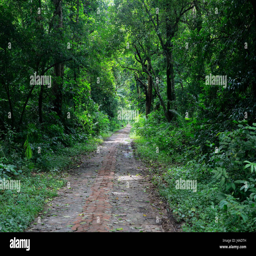
view of the the forest .